Kathi Kantha Rao

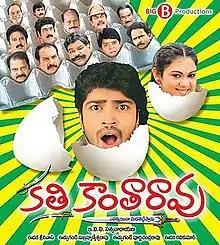
Movie Poster

Kathi Kantha Rao (evadnaina madathetestadu) (Telugu: కత్తి కాంతా రావు: ఎవడ్నయినా మడతెట్టేస్తాడు) is a 2010 Telugu comedy film directed by E. V. V. Satyanarayana and produced by Eedara Srinivasa Rao, Eedara Ravikumar, Eedupuganti Subramanyeshwar Rao, and Eedupuganti Purnachandra Rao under Big B Productions banner. The film stars Allari Naresh and Kamna Jethmalani in lead roles. The film soundtrack was composed by singer-turned-composer Mallikarjun with cinematography by Adusumilli Vijay Kumar and editing by Gautham Raju. The dialogues and story for the film were written by popular writer Prasad Varma. The film released on 10 December 2010 to positive reviews. This was Satyanarayana's last film as a director before his death in 2011.